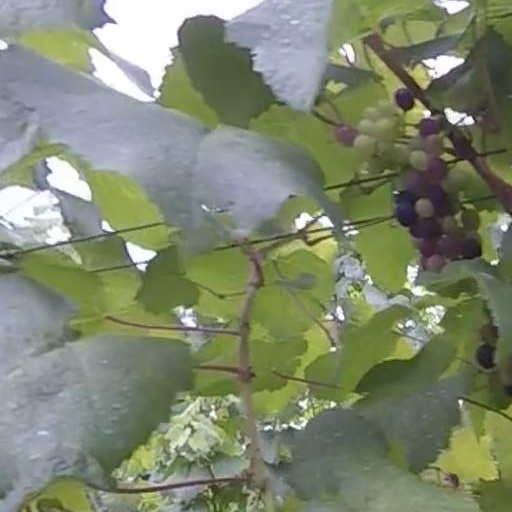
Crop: grape